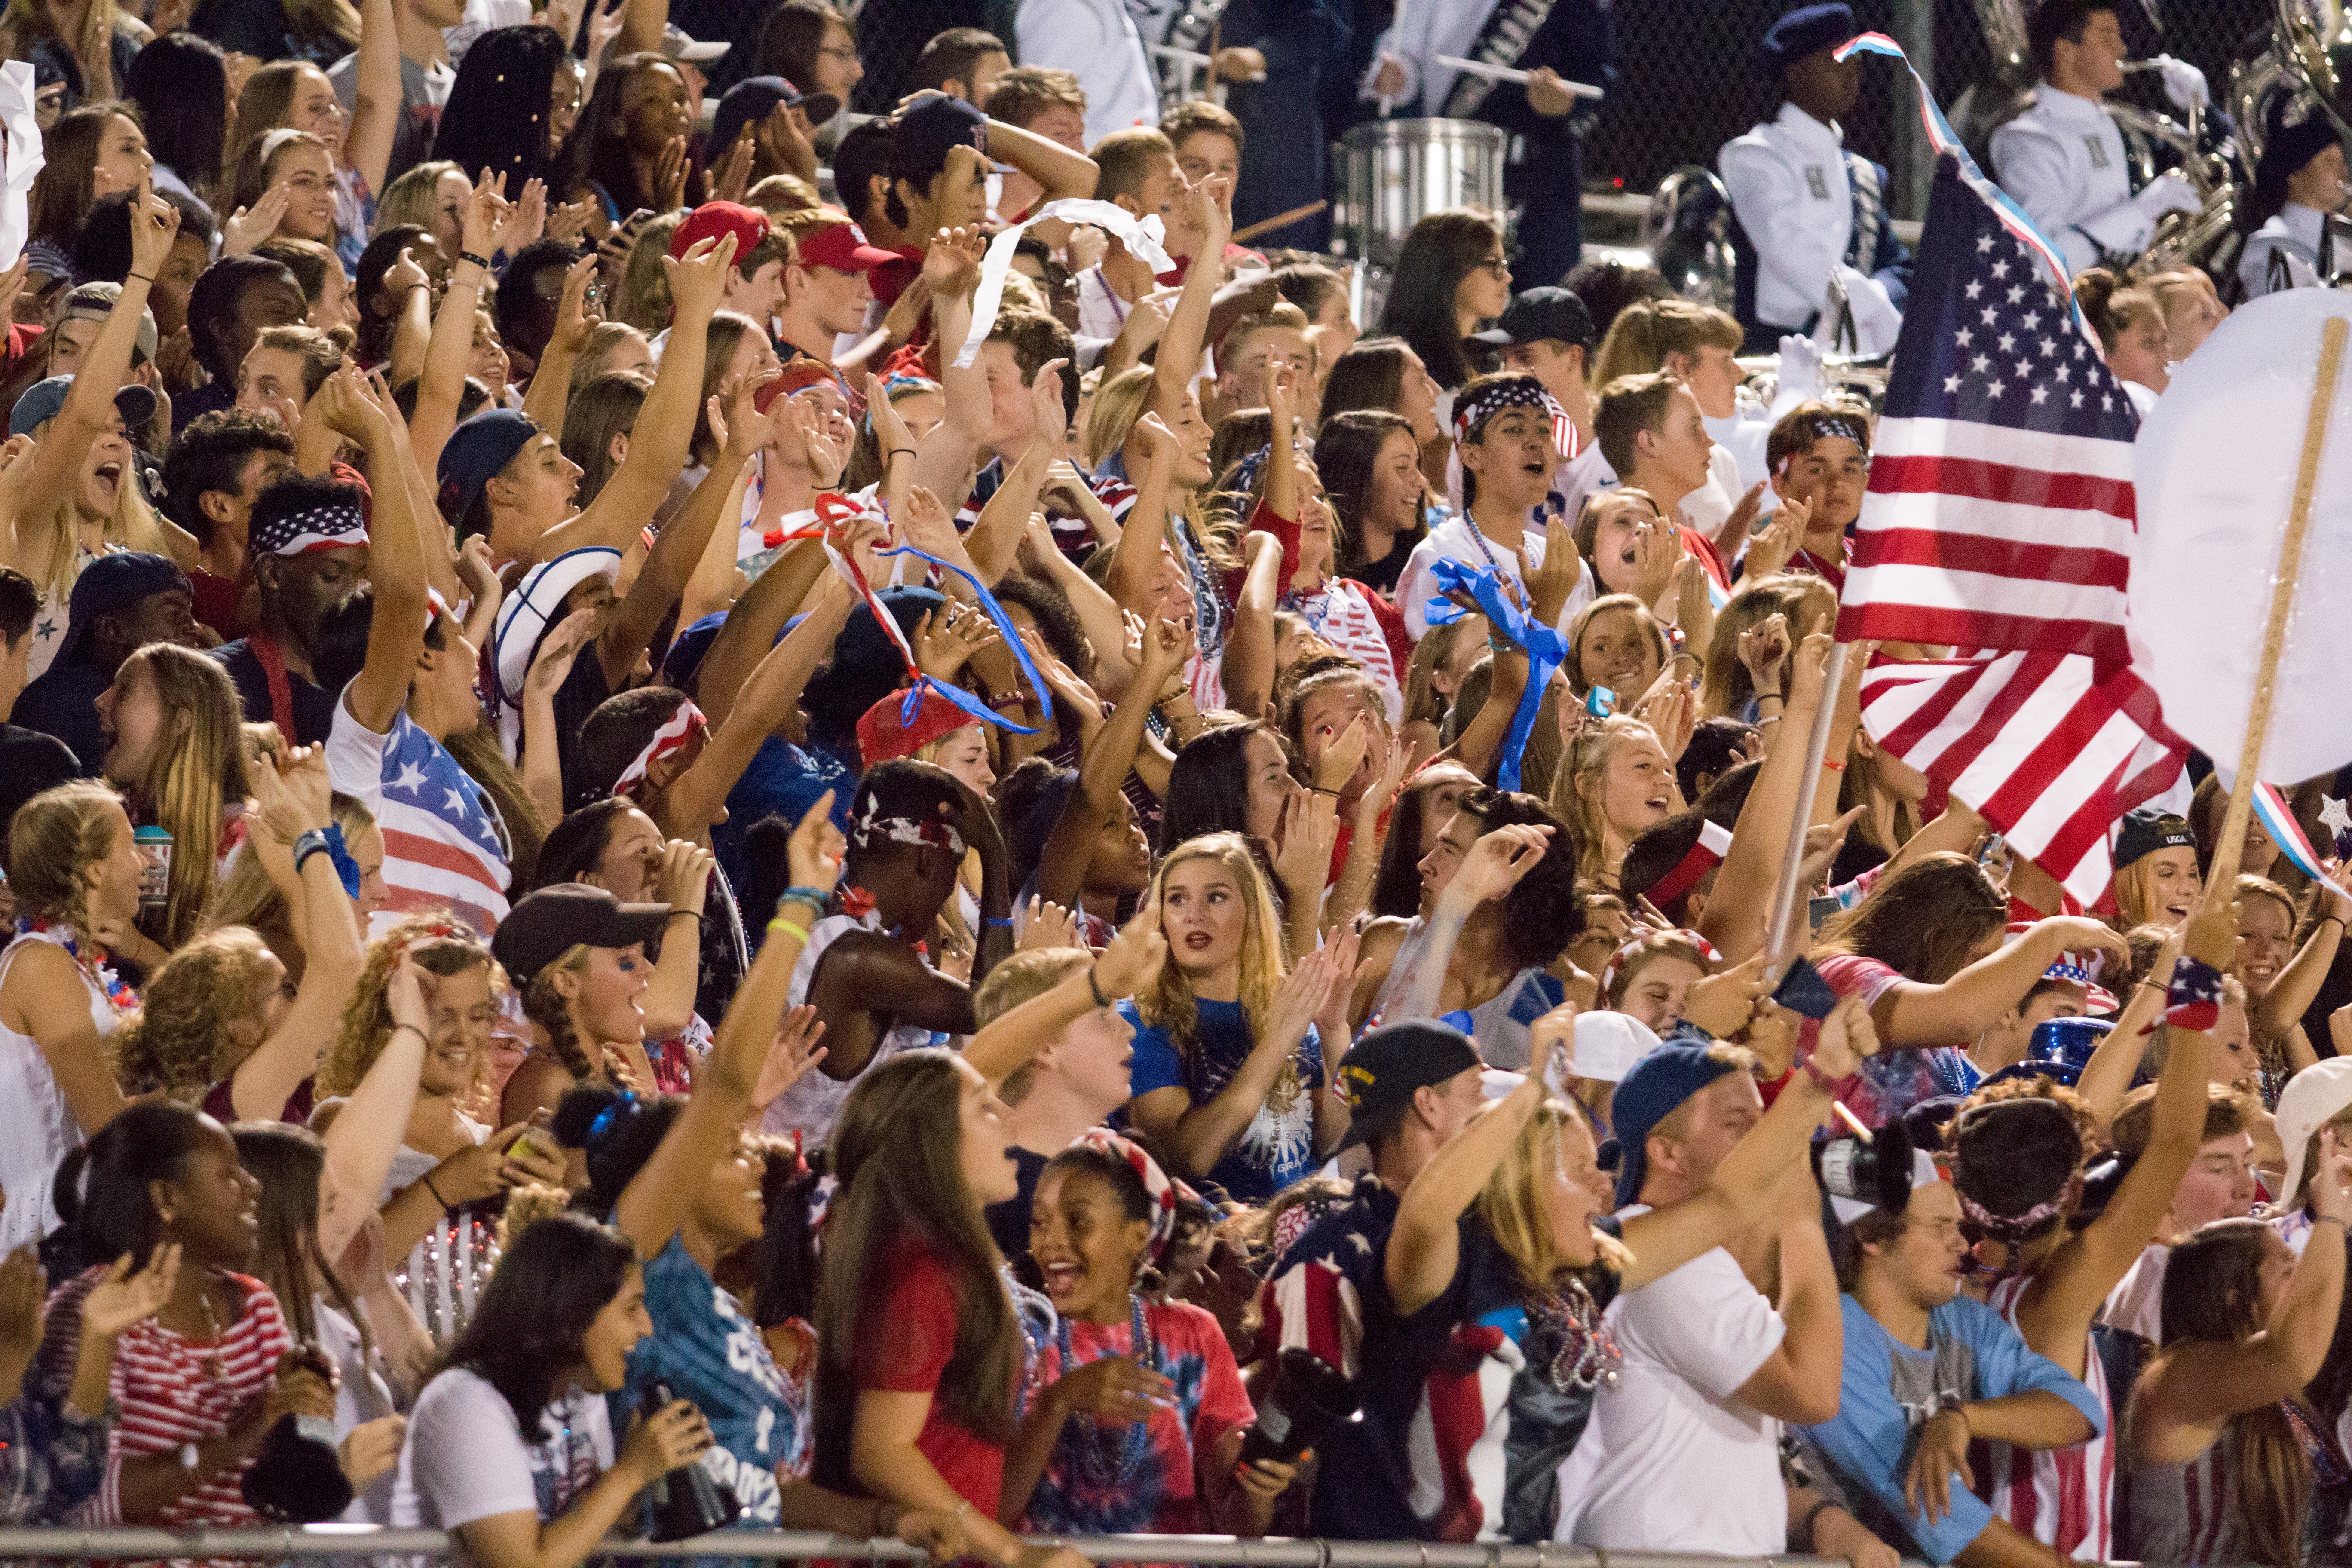
structure, people, crowd, audience, cheering, arena, sports, high school, sport venue, basketball moves